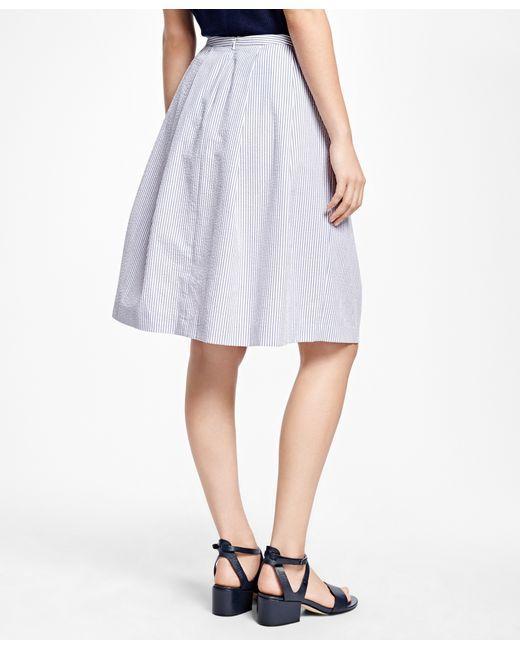
Loose Fit knielanger Rock für Damen